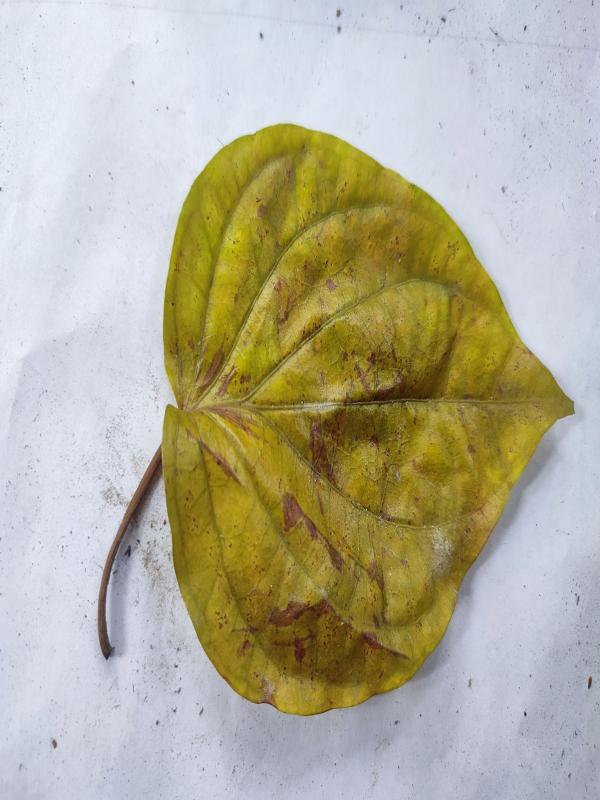
Label: Dried_Leaf